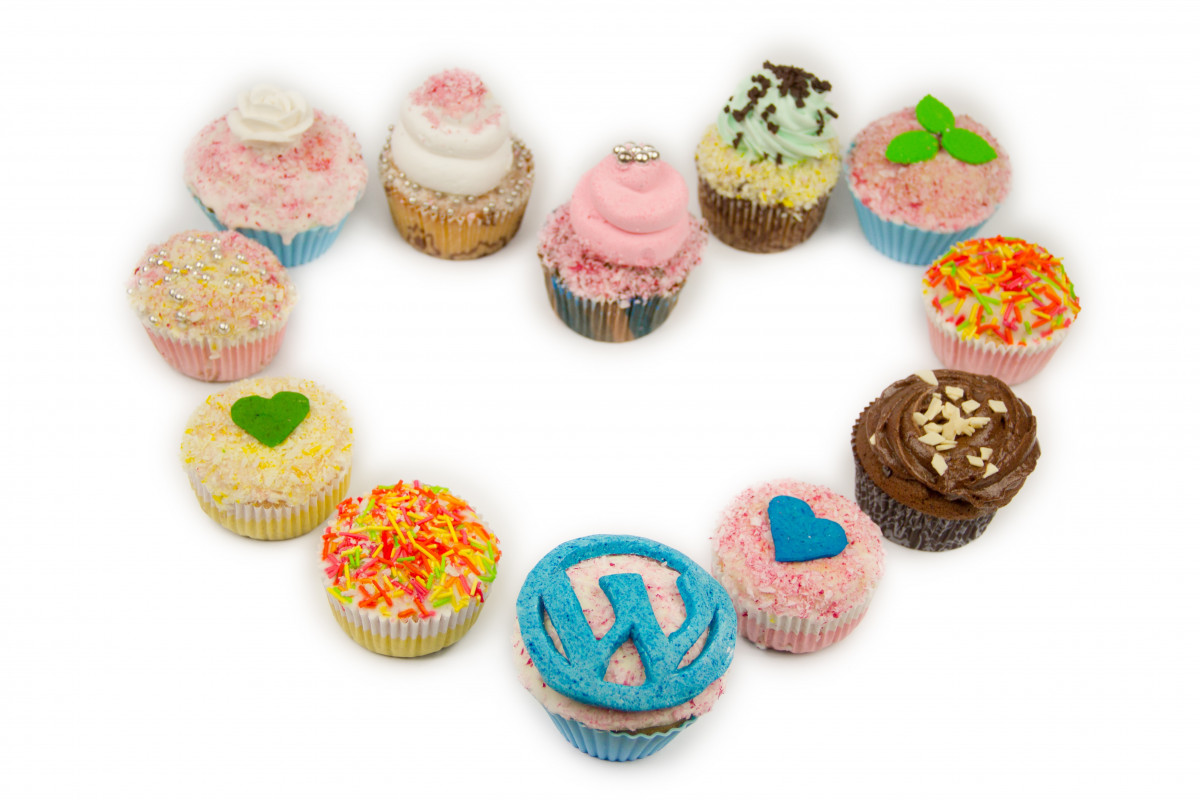
Tags: icing, baked goods, cake decorating